Daniel O'Connor (politician)

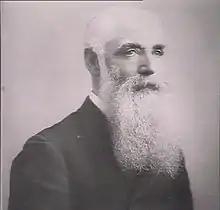

Daniel O'Connor (13 September 1844 – 24 January 1914) was an Irish-born politician and businessman active in colonial-era New South Wales.